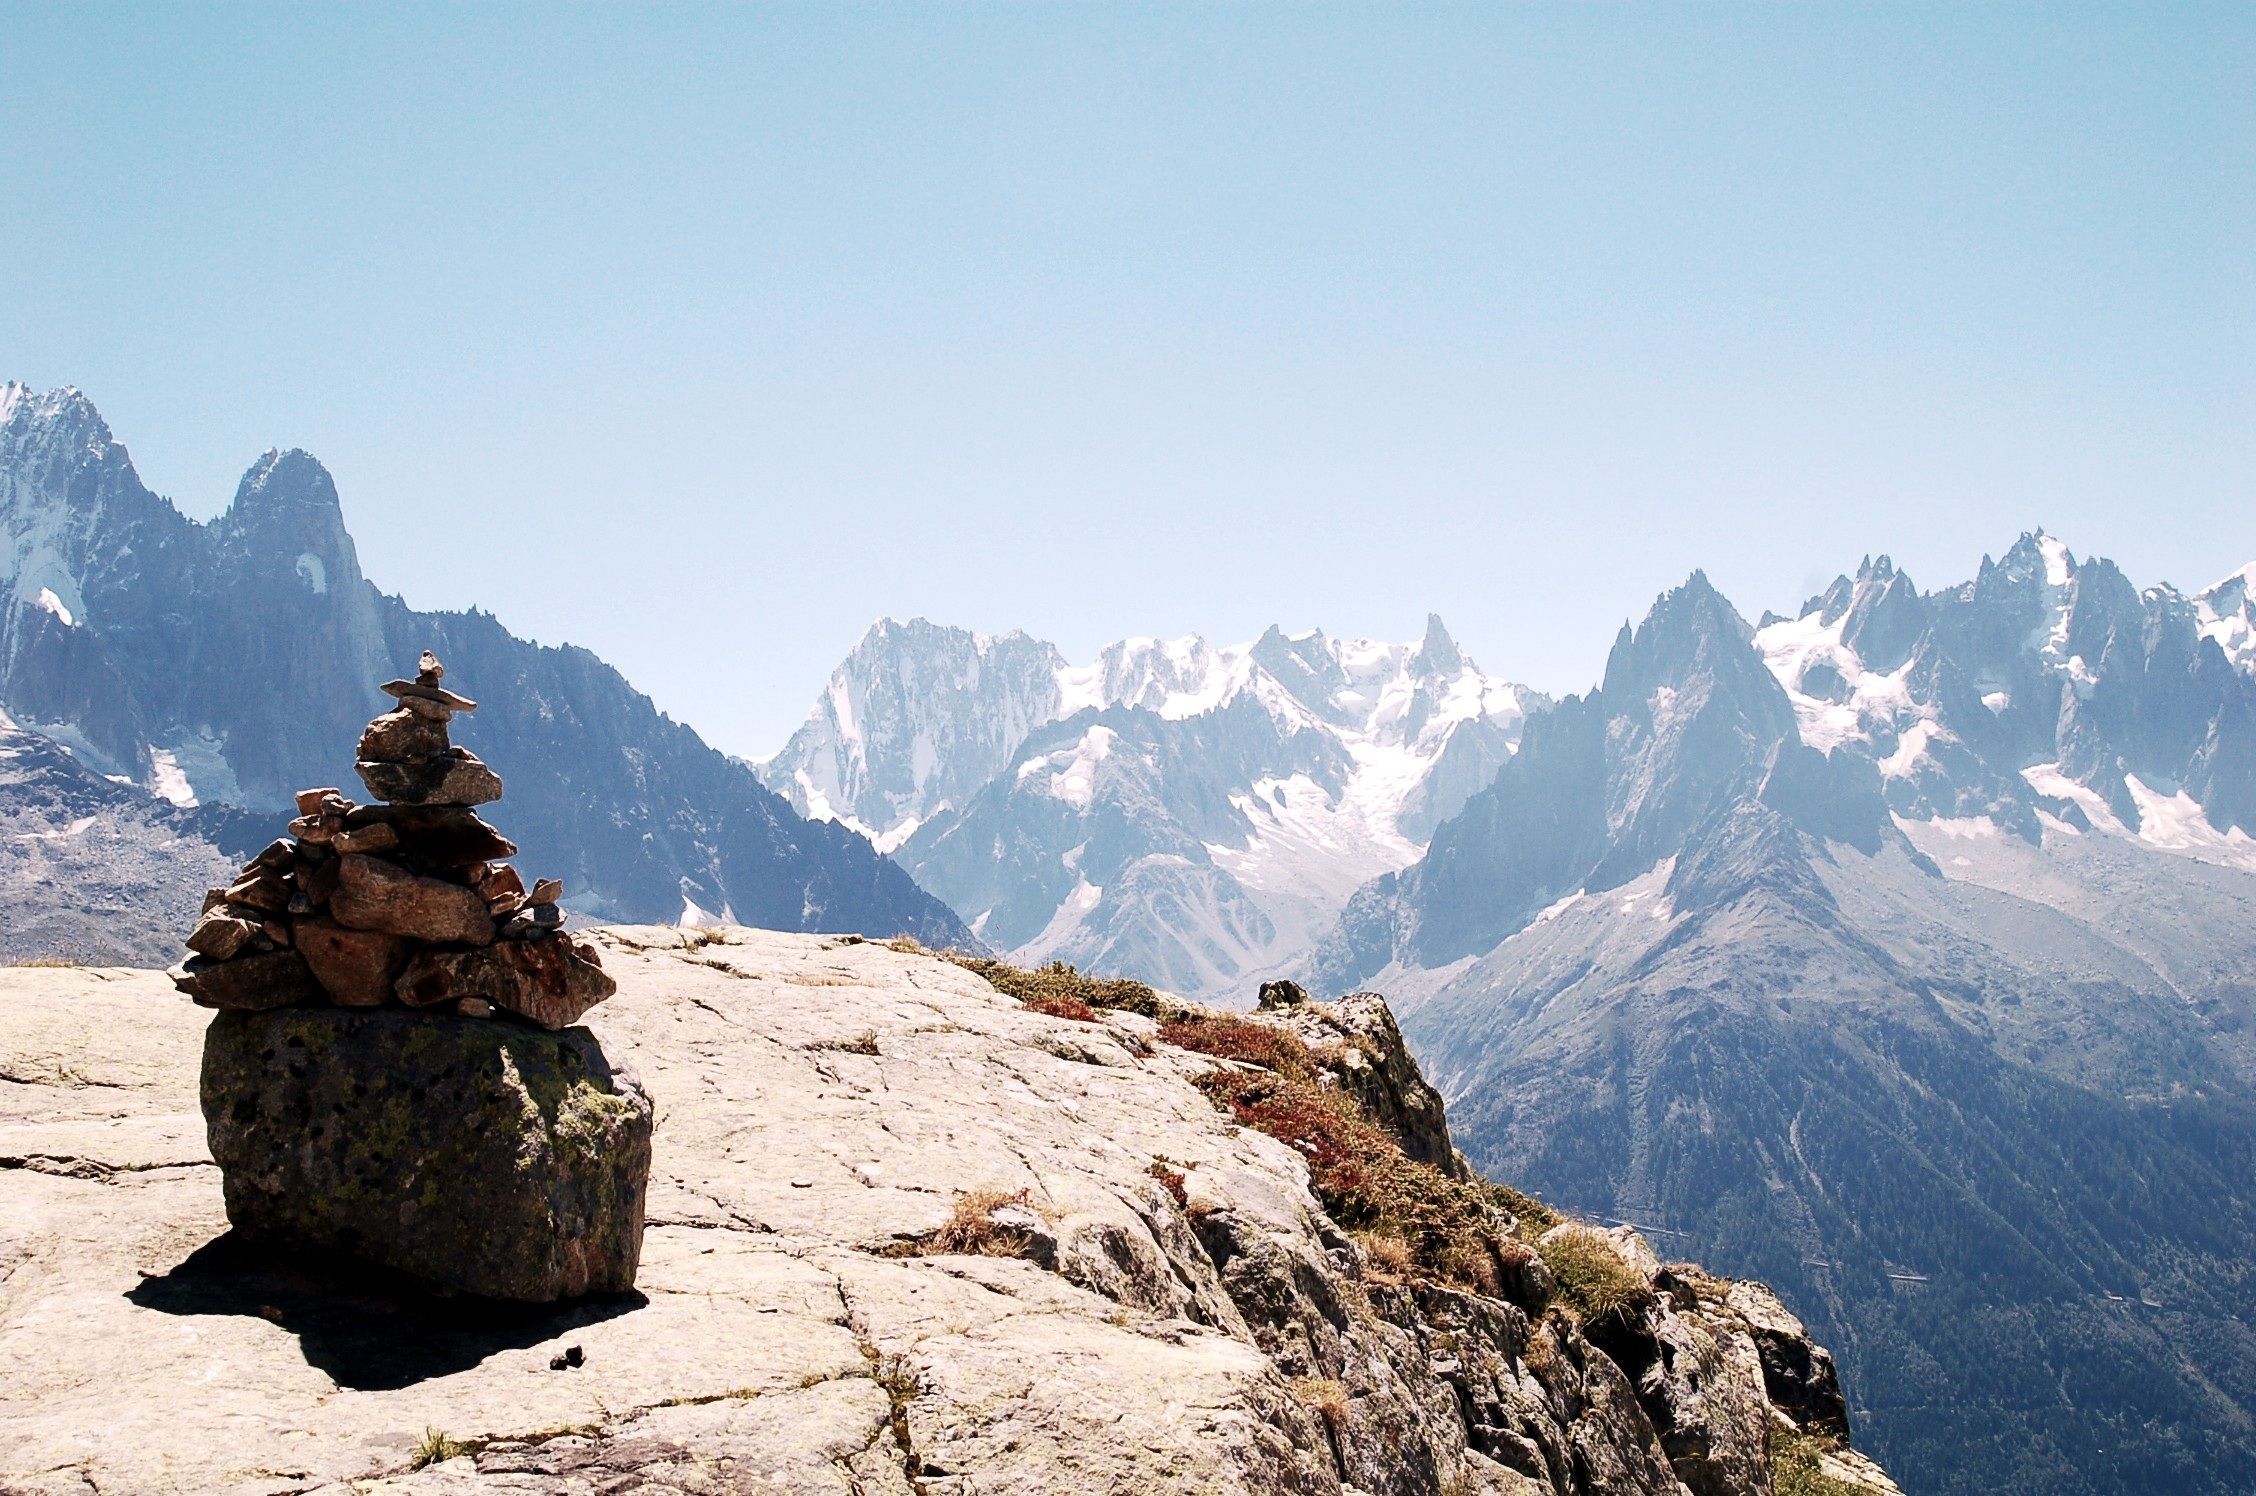
landscape, nature, rock, horizon, wilderness, walking, mountain, snow, sky, hiking, adventure, valley, mountain range, travel, recreation, ridge, zen, summit, mountain road, mountain landscape, mountaineering, geology, sports, alps, backpacking, purity, views, top, high mountains, monolith, landform, outdoor recreation, mountainous landforms